Suspension bridge

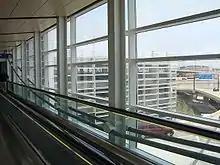
Cable-suspended footbridge at Dallas Fort Worth Airport Terminal D

Development of wire-cable suspension bridges dates to the temporary simple suspension bridge at Annonay built by Marc Seguin and his brothers in 1822. It spanned only 18 m. The first permanent wire cable suspension bridge was Guillaume Henri Dufour's Saint Antoine Bridge in Geneva of 1823, with two 40 m spans. The first with cables assembled in mid-air in the modern method was Joseph Chaley's Grand Pont Suspendu in Fribourg, in 1834.